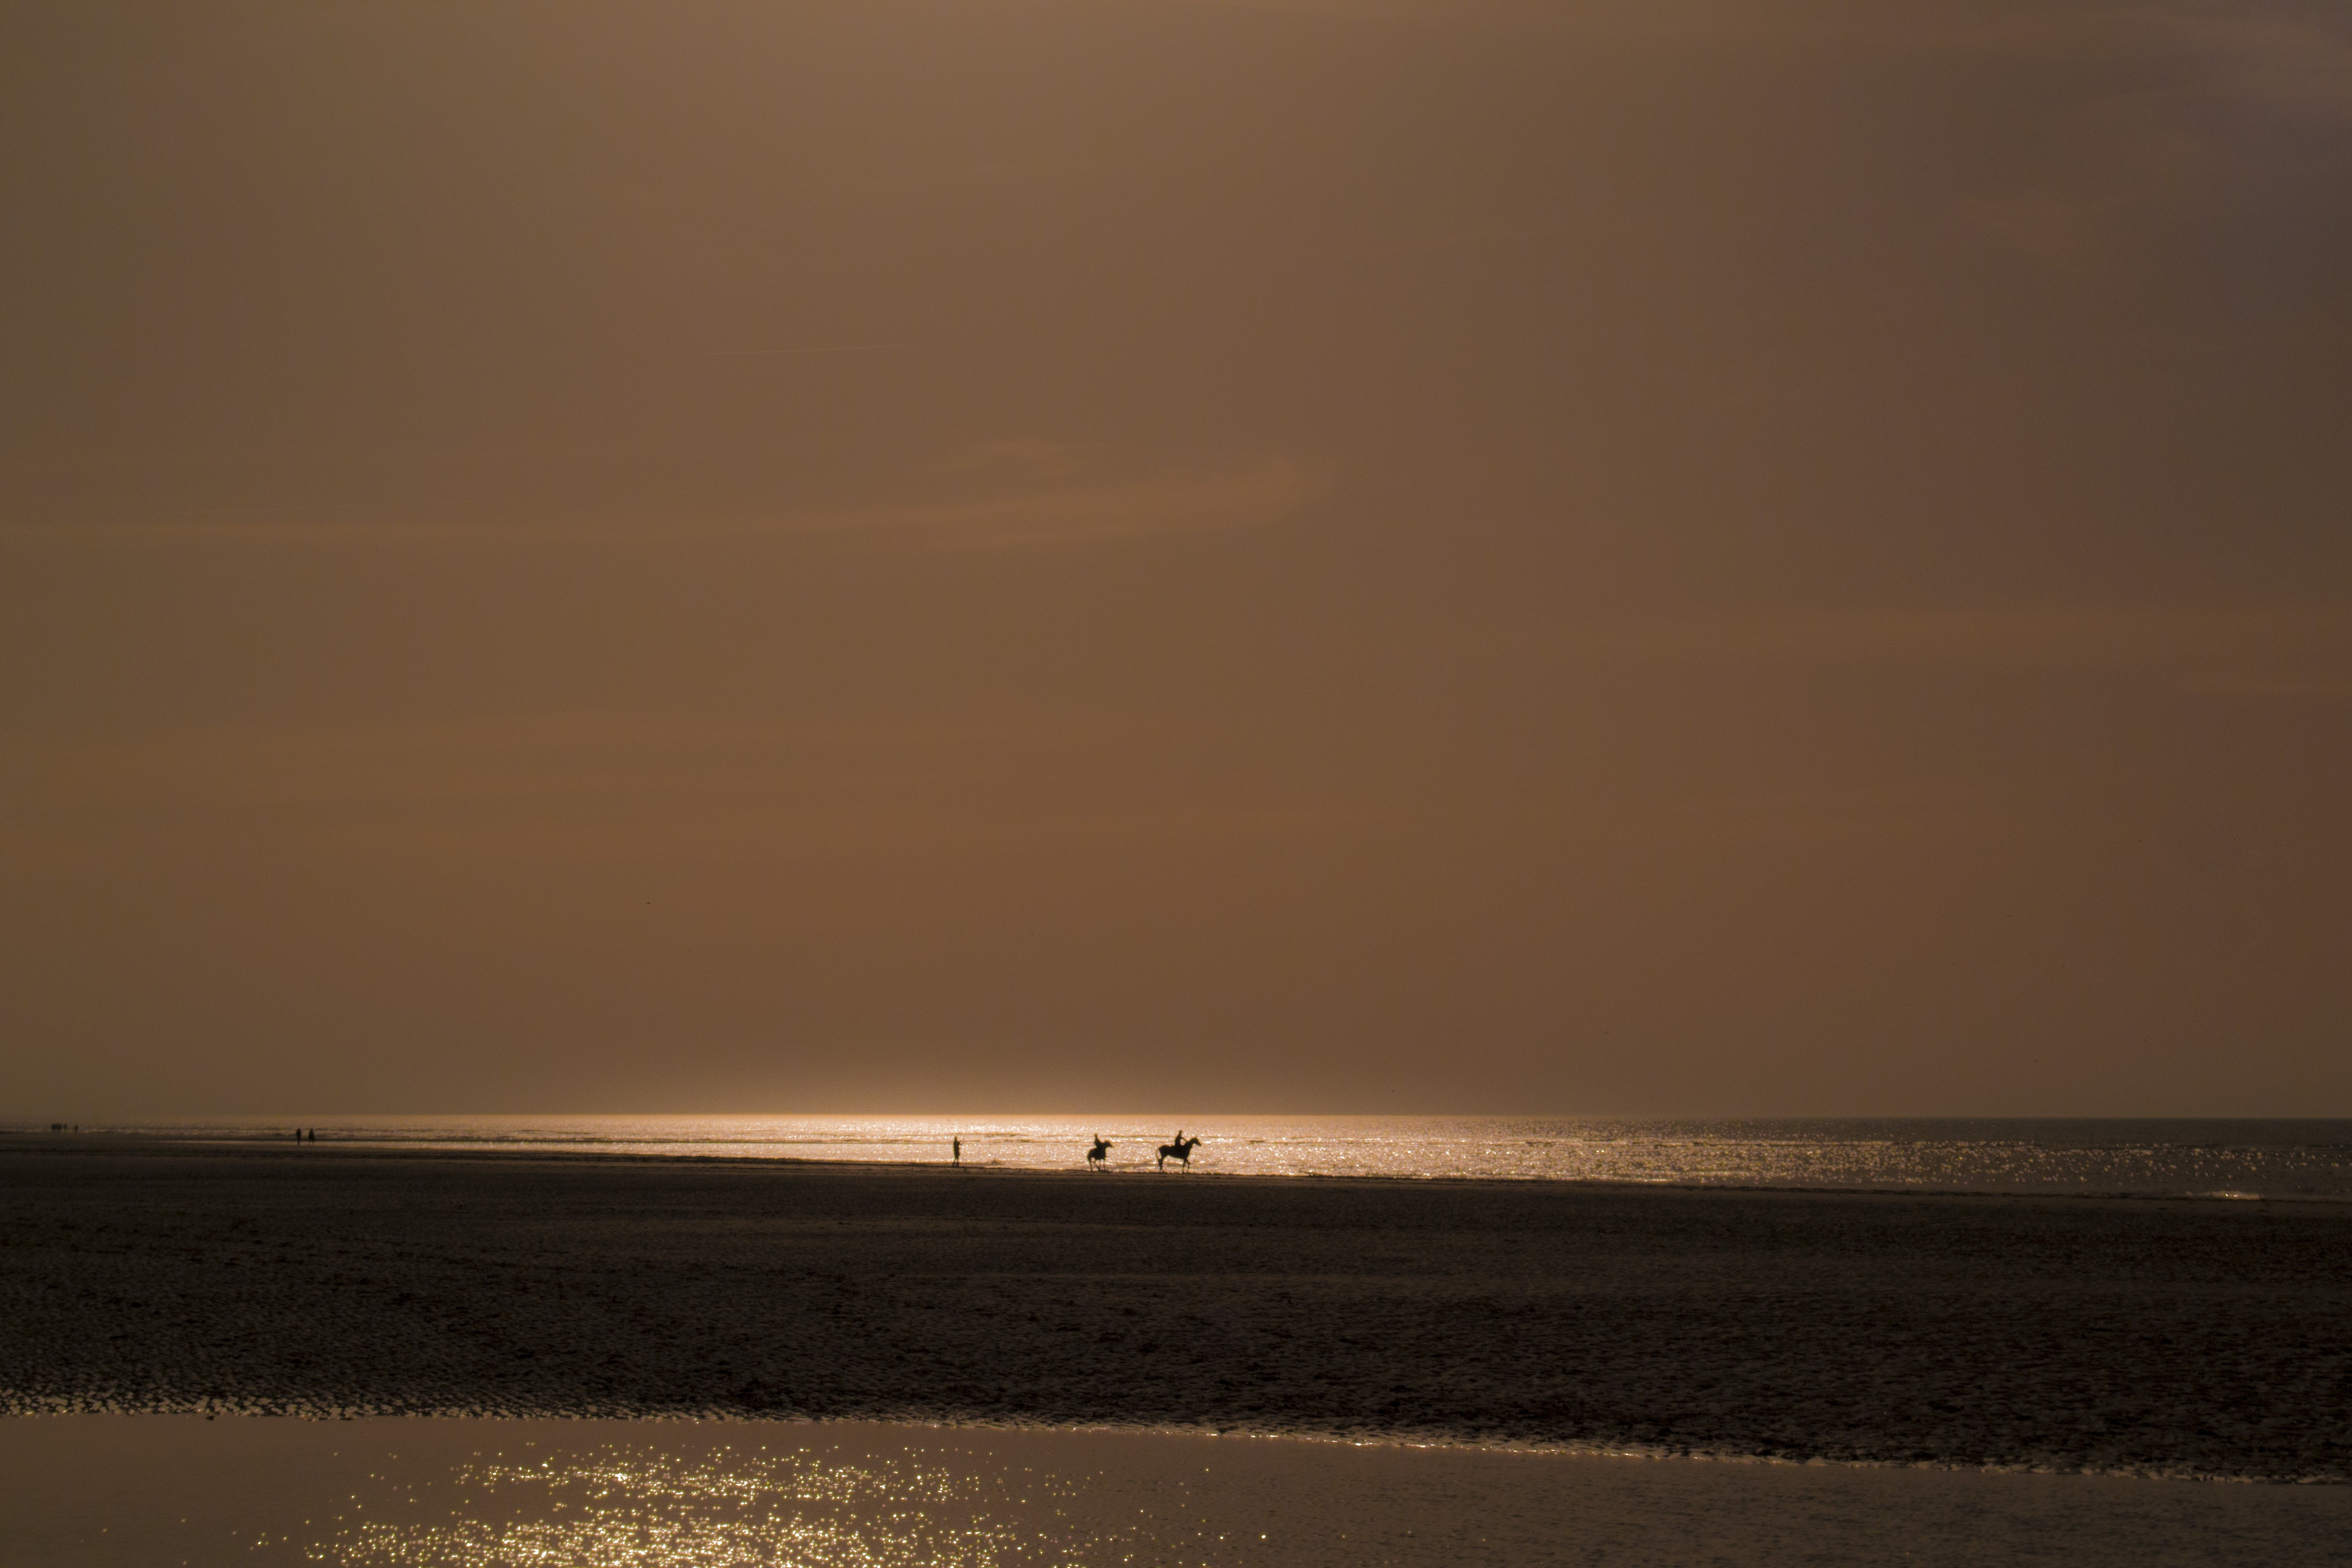
beach, sea, coast, sand, ocean, horizon, cloud, sky, sunrise, sunset, sunlight, morning, shore, wave, dawn, dusk, evening, bay, body of water, horses, atmospheric phenomenon, wind wave